Julian Huxley

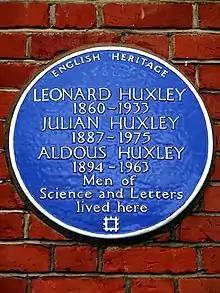
English Heritage blue plaque at 16 Bracknell Gardens, Hampstead, London, commemorating Julian, his younger brother Aldous, and father Leonard

Huxley was born on 22 June 1887, at the London house of his aunt. His mother opened a school in Compton, Guildford in 1902 and died in 1908, when he was 21. In 1912, his father married Rosalind Bruce, who was the same age as Julian, and he later acquired half-brothers Andrew Huxley and David Huxley.